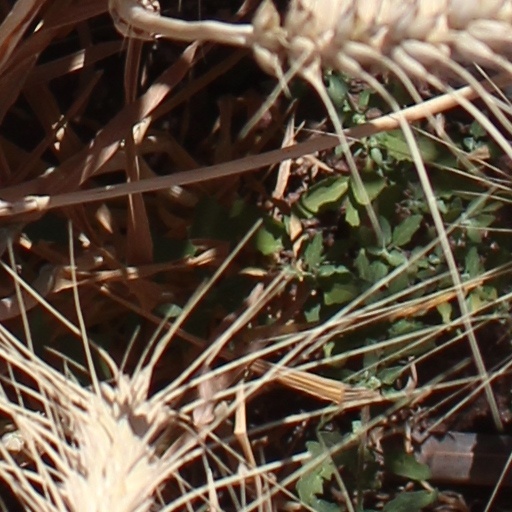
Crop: wheat